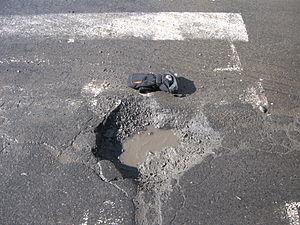
Un nid de poule ou nid-de-poule est une cavité dans la chaussée aux bords découpés qui se crée lorsque le revêtement routier s'effrite et que les matériaux constitutifs du revêtement se dispersent.